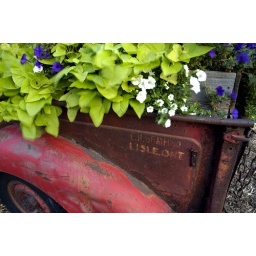
Flower garden in the back of an old rusty truck at the Blue Mountain resort, near Colling wood.